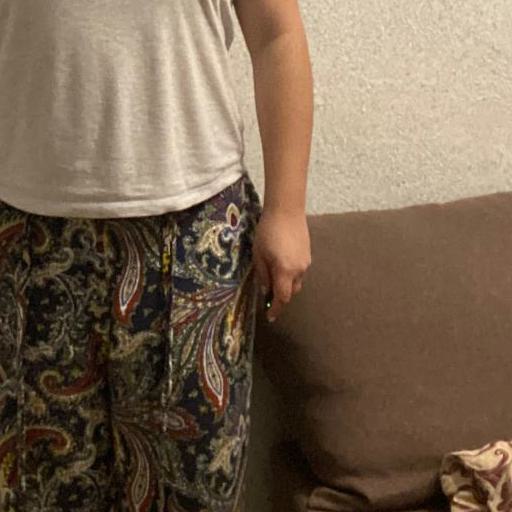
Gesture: no_gesture